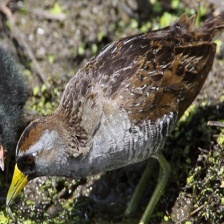
Species: SORA
Scientific name: PORZANA CAROLINA
ImageNet parent category: european_gallinule